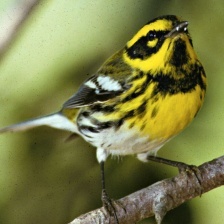
Species: TOWNSENDS WARBLER
Scientific name: SETOPHAGA TOWNSENDI